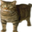
Label: cat